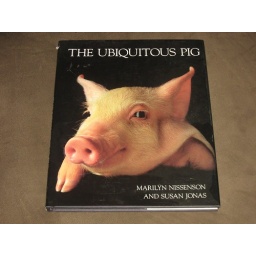
The dirty book in the Cosimano household.